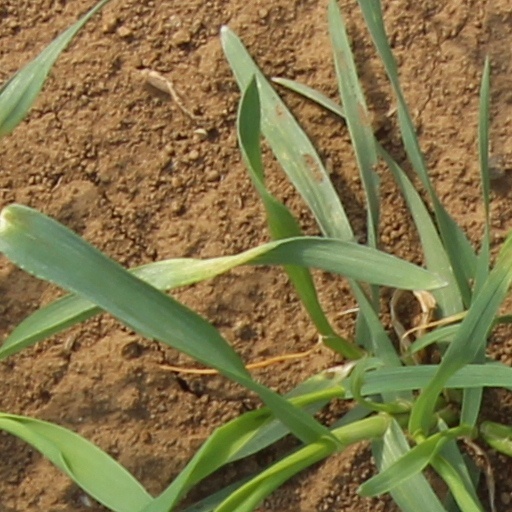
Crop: wheat